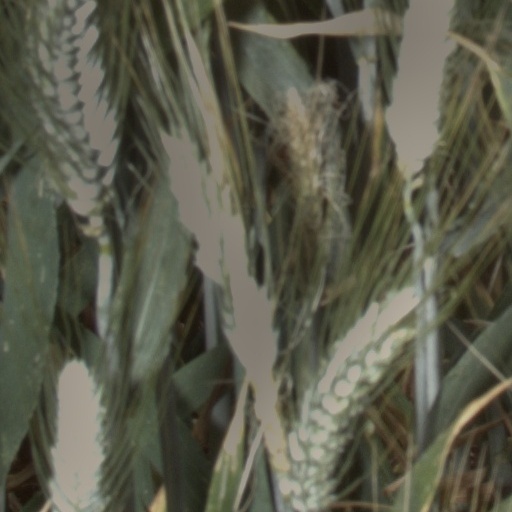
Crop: wheat